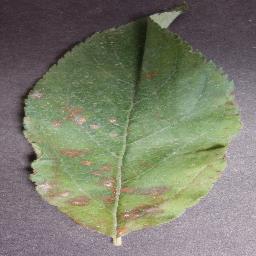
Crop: apple
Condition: cedar_rust